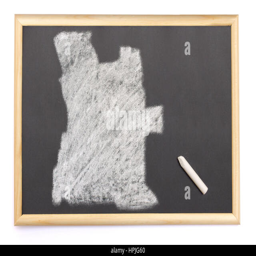
blackboard with a chalk and the shape drawn onto .